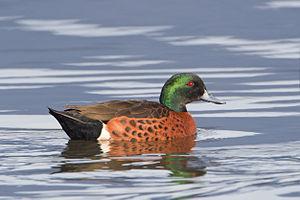
Le genre Anas compte une soixantaine d'espèces d'oiseaux aquatiques appelés canards et sarcelles. Ce genre est probablement paraphylétique. Ces espèces disposent d'une barre de couleur iridescente sur la partie extérieur de leur ailes, cette barre, appelée miroir, est un bon moyen d'identification.